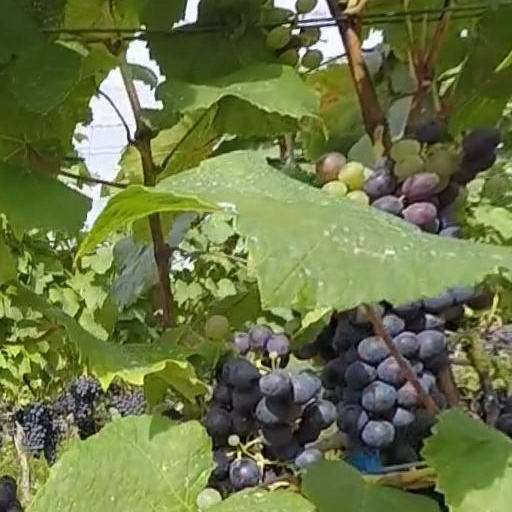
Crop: grape